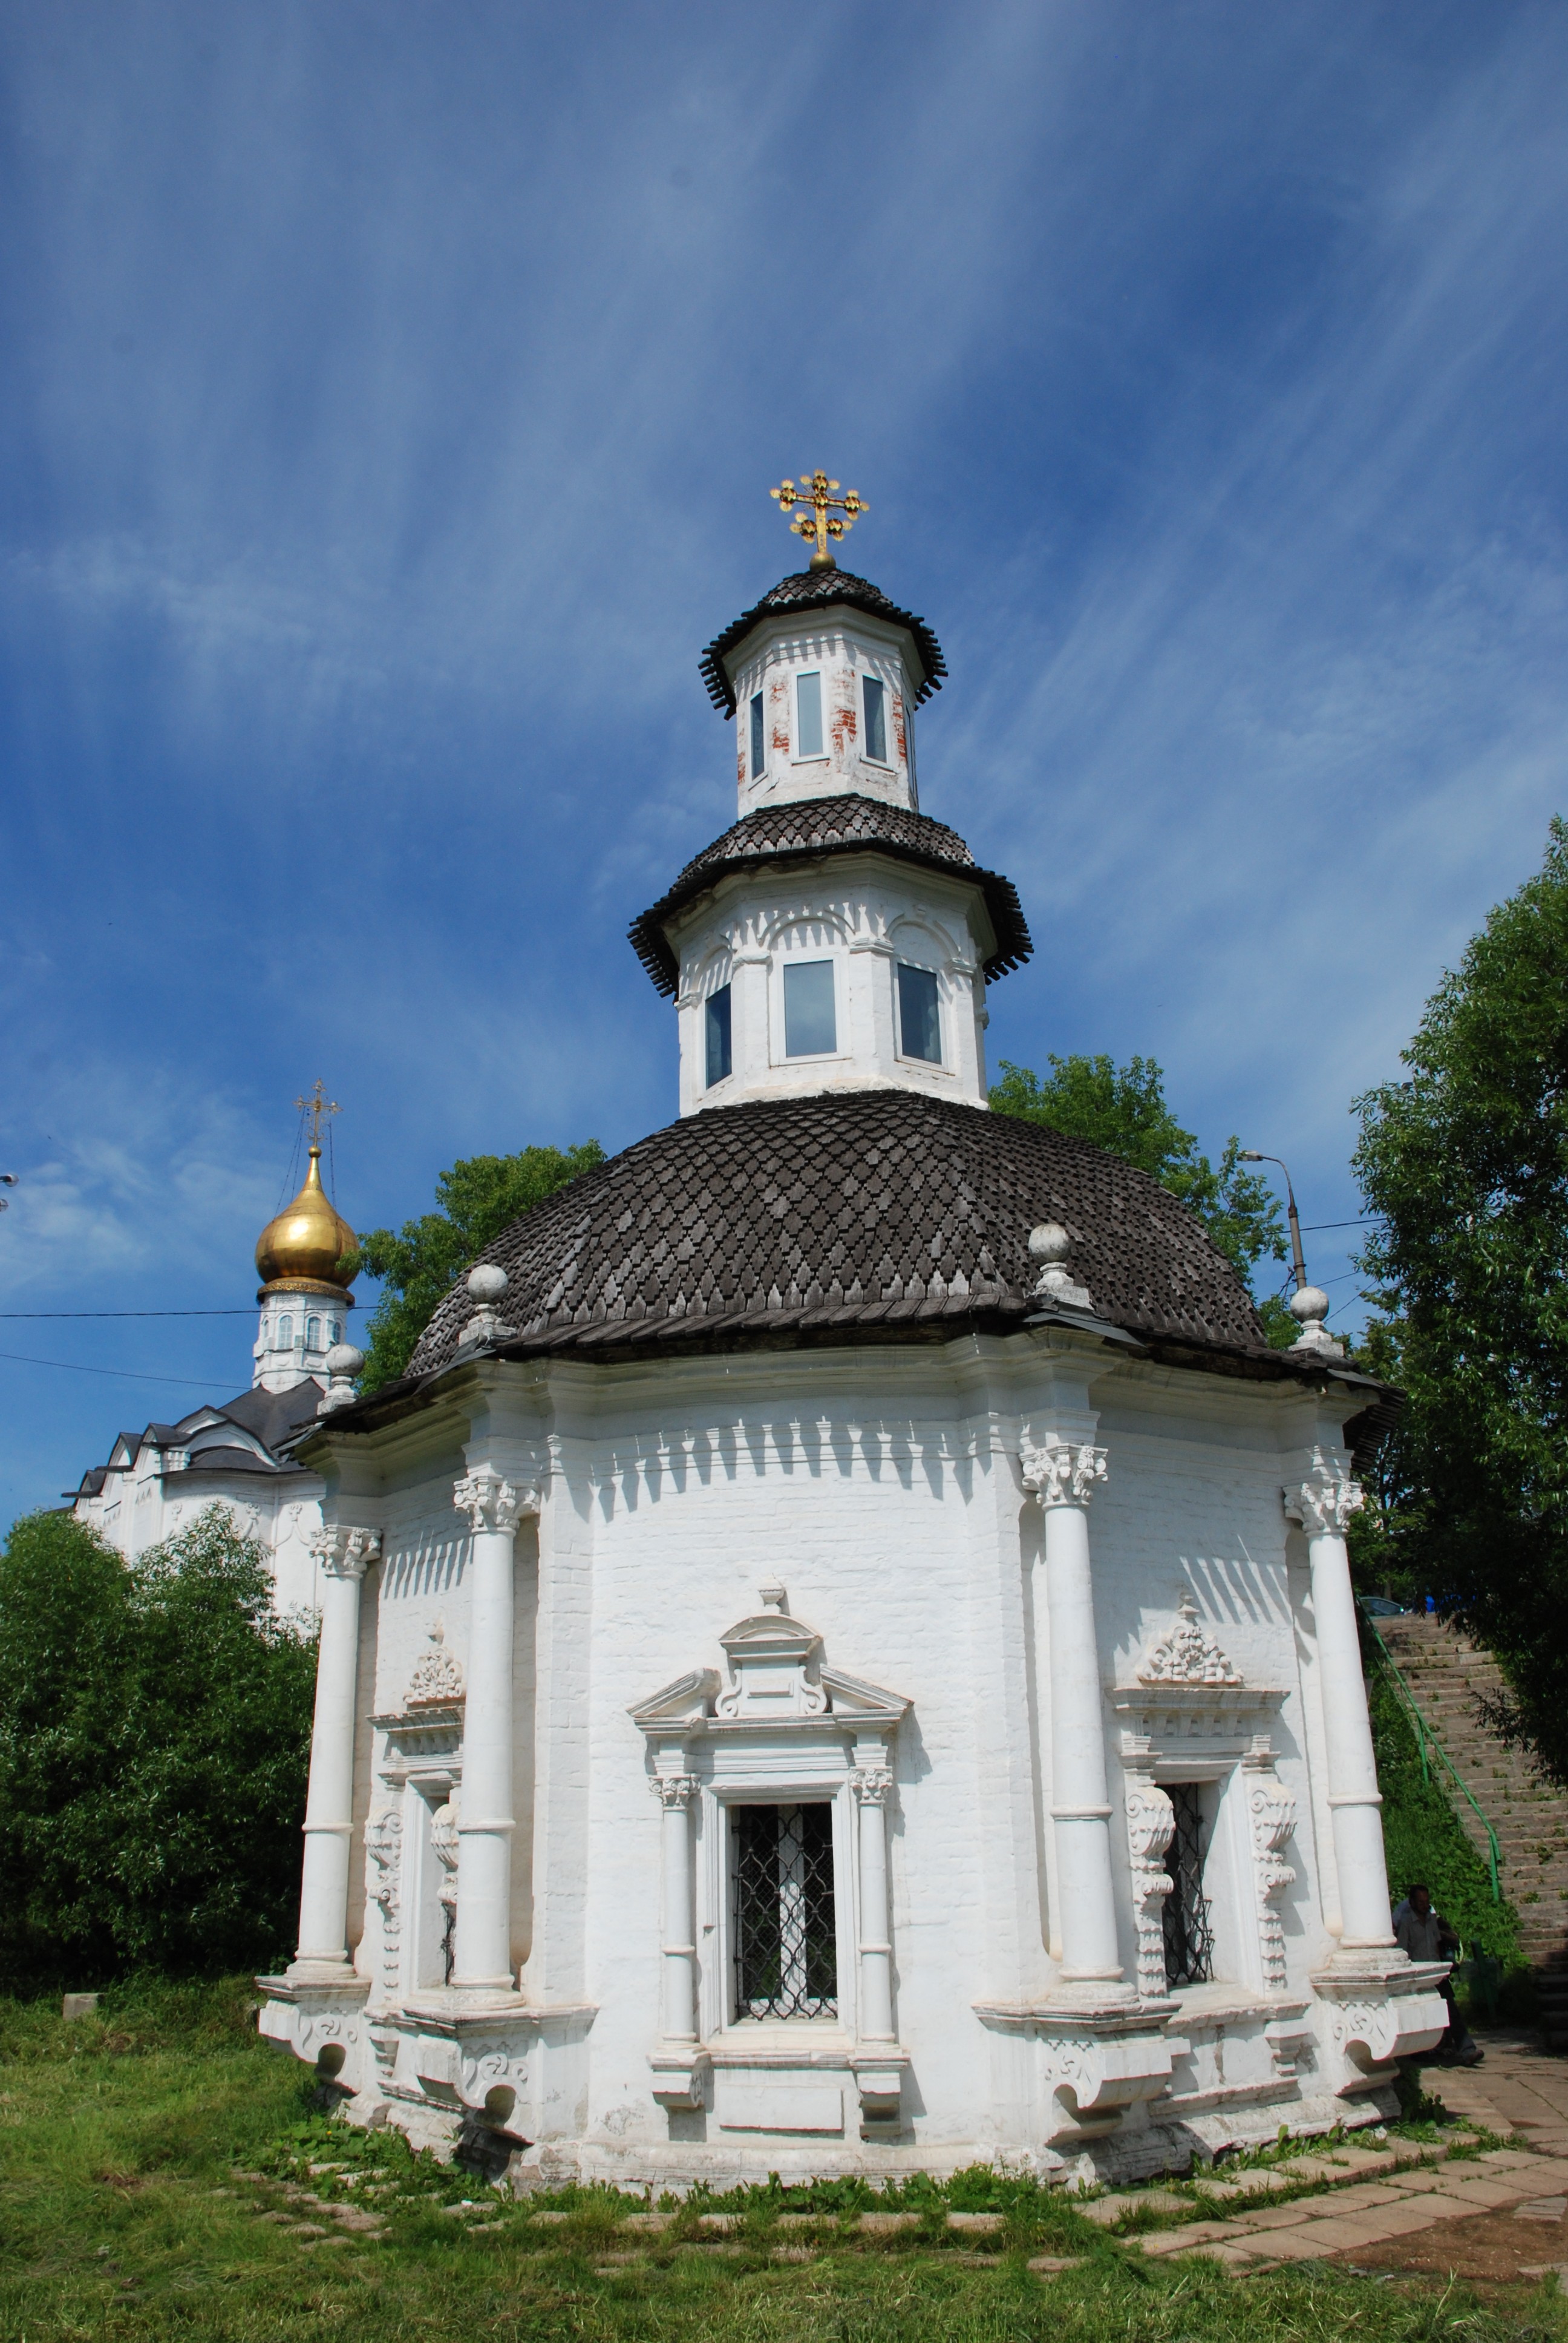
building, city, cityscape, tower, church, chapel, nikon, place of worship, bell tower, steeple, monastery, orthodox, russia, d80, cityscapes, nikond80, sergievposad, moscowregion, sergiyevposad, spanish missions in california